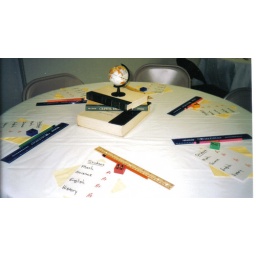
My centerpieces were stacks of hard bound books and miniture globes. Some tables had apples in place of a globe.